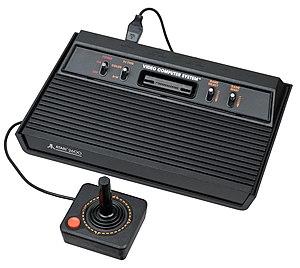
Une console de jeux vidéo est un appareil informatique destiné à l'origine aux jeux vidéo et qui a rapidement évolué en ordinateur spécialisé. Il existe deux types principaux de consoles :
L’Atari 2600, à l’origine appelée Atari VCS, est une console de jeux vidéo de deuxième génération produite par Atari entre 1977 et 1992.
Le processeur MOS Technology 6507 est un microprocesseur 8-bit de la société MOS Technology.
L'enfouissement de jeux vidéo par Atari est un événement qui s'est déroulé en septembre 1983 dans une décharge située à Alamogordo au Nouveau-Mexique.